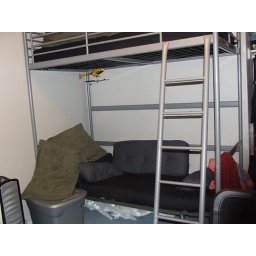
My futon under my loft bed in my new office/bedroom